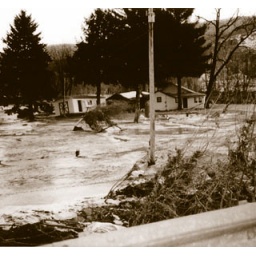
Flood waters rose around house in Lycoming County.